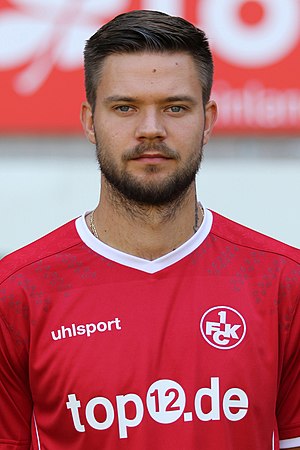
Lukas Spalvis
Lukas Spalvis er en litauisk fodboldspiller, der spiller for Kaiserslautern, hvortil han er udlejet fra Sporting CP.